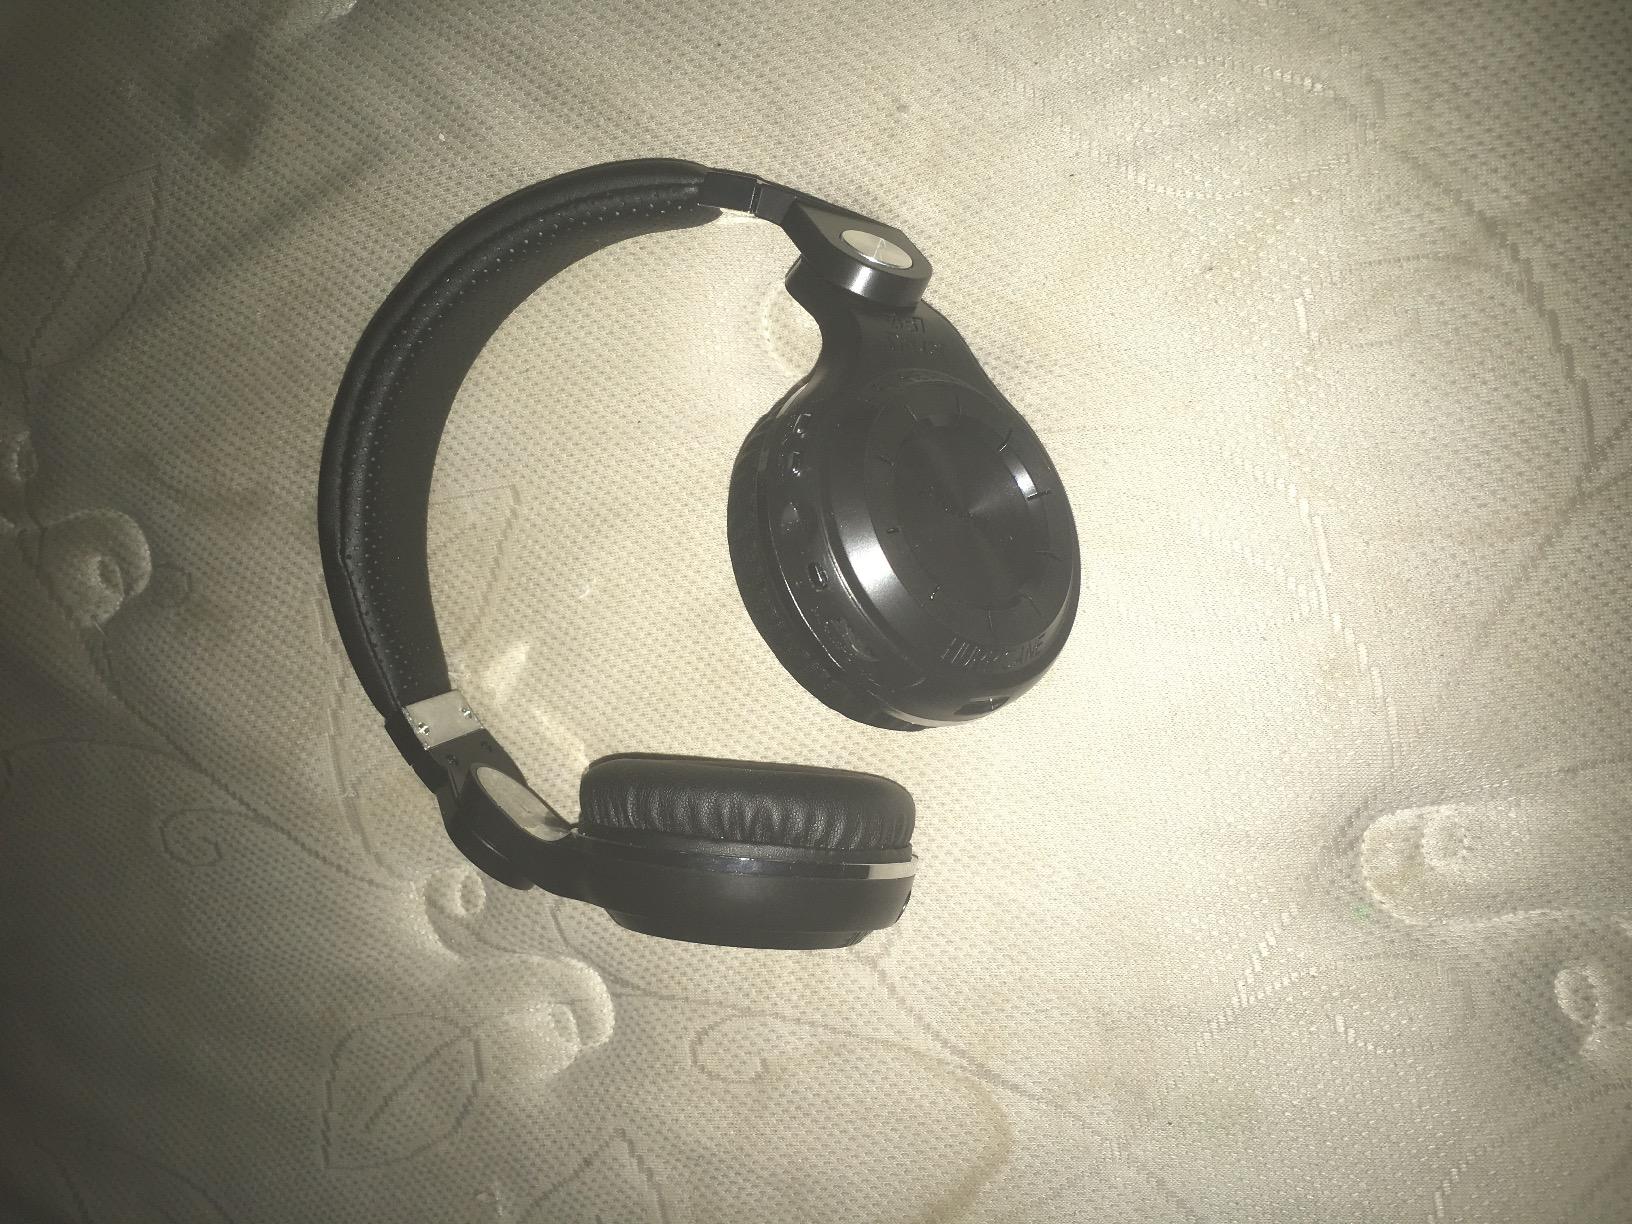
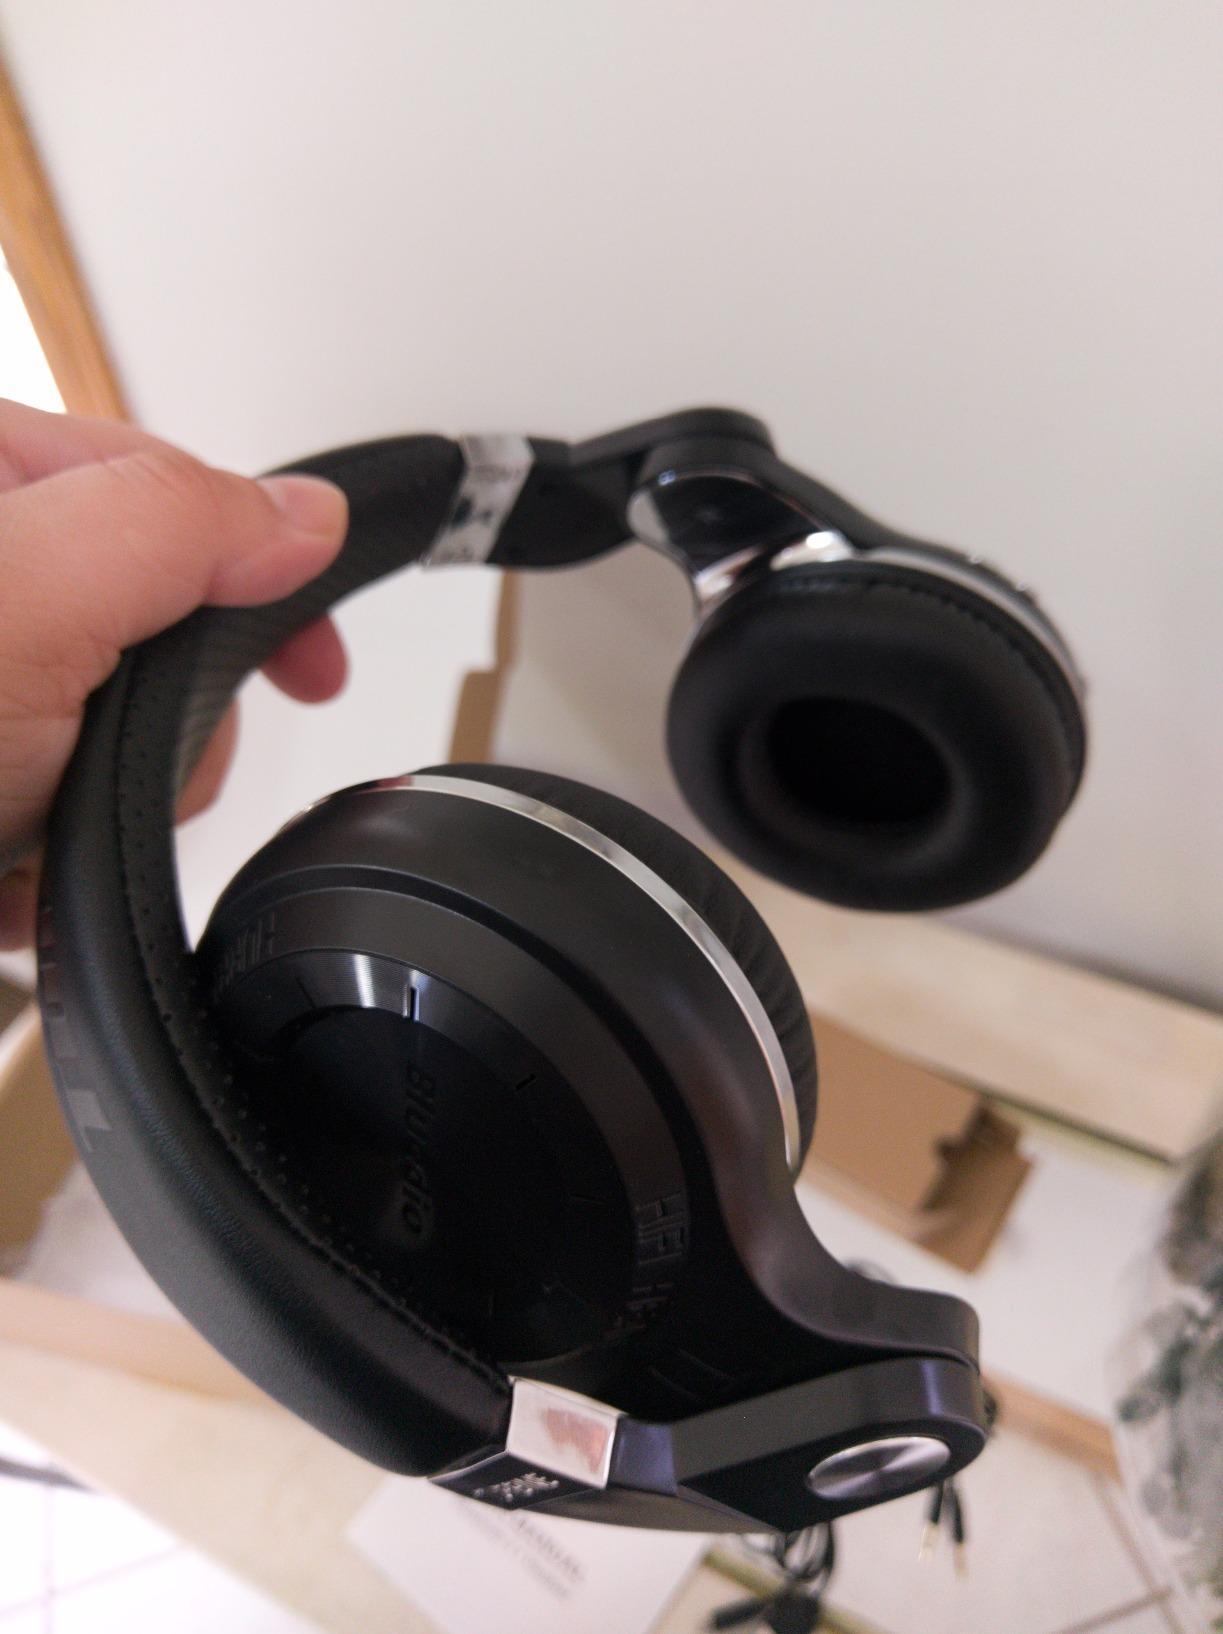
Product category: headphones
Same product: yes